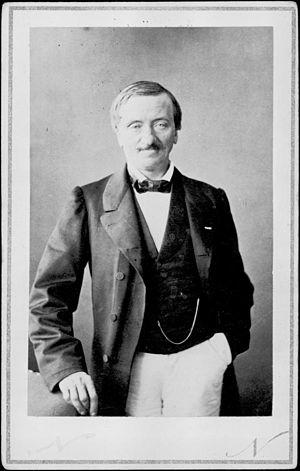
Louis Théodore Gouvy est un compositeur français, né à Goffontaine le 3 juillet 1819 et mort à Leipzig le 21 avril 1898. Il est enterré à Hombourg-Haut en Lorraine.
Antoine-Aimable-Élie Elwart né à Paris 1er le 19 novembre 1808 et mort à Paris 18ᵉ le 14 octobre 1877, est un compositeur, musicologue et musicographe français.